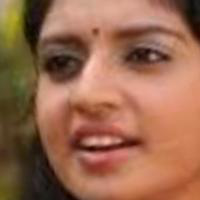
Age group: age 21-30